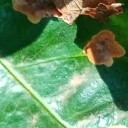
Label: Miner